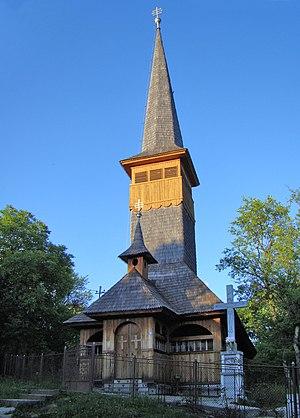
Valea Chioarului est une commune roumaine du județ de Maramureș, dans la région historique de Transylvanie et dans la région de développement du Nord-Ouest.